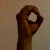
The image shows a hand gesture representing the letter 'O' in Indian Sign Language.